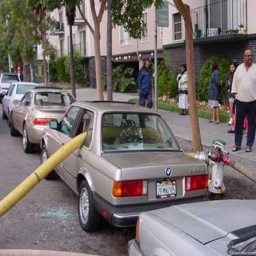
a fire hose goes through a car window to connect with a fire hydrant
The fire hose is hooked to the fire hydrant and running through the car.
There is a car that is parked on the street
A brown car is parked at a curb and a yellow pole is sticking through the broken window.
A hose hooked up to a fire hydrant curbside and the hose is going through the back window of a car and out the other window.